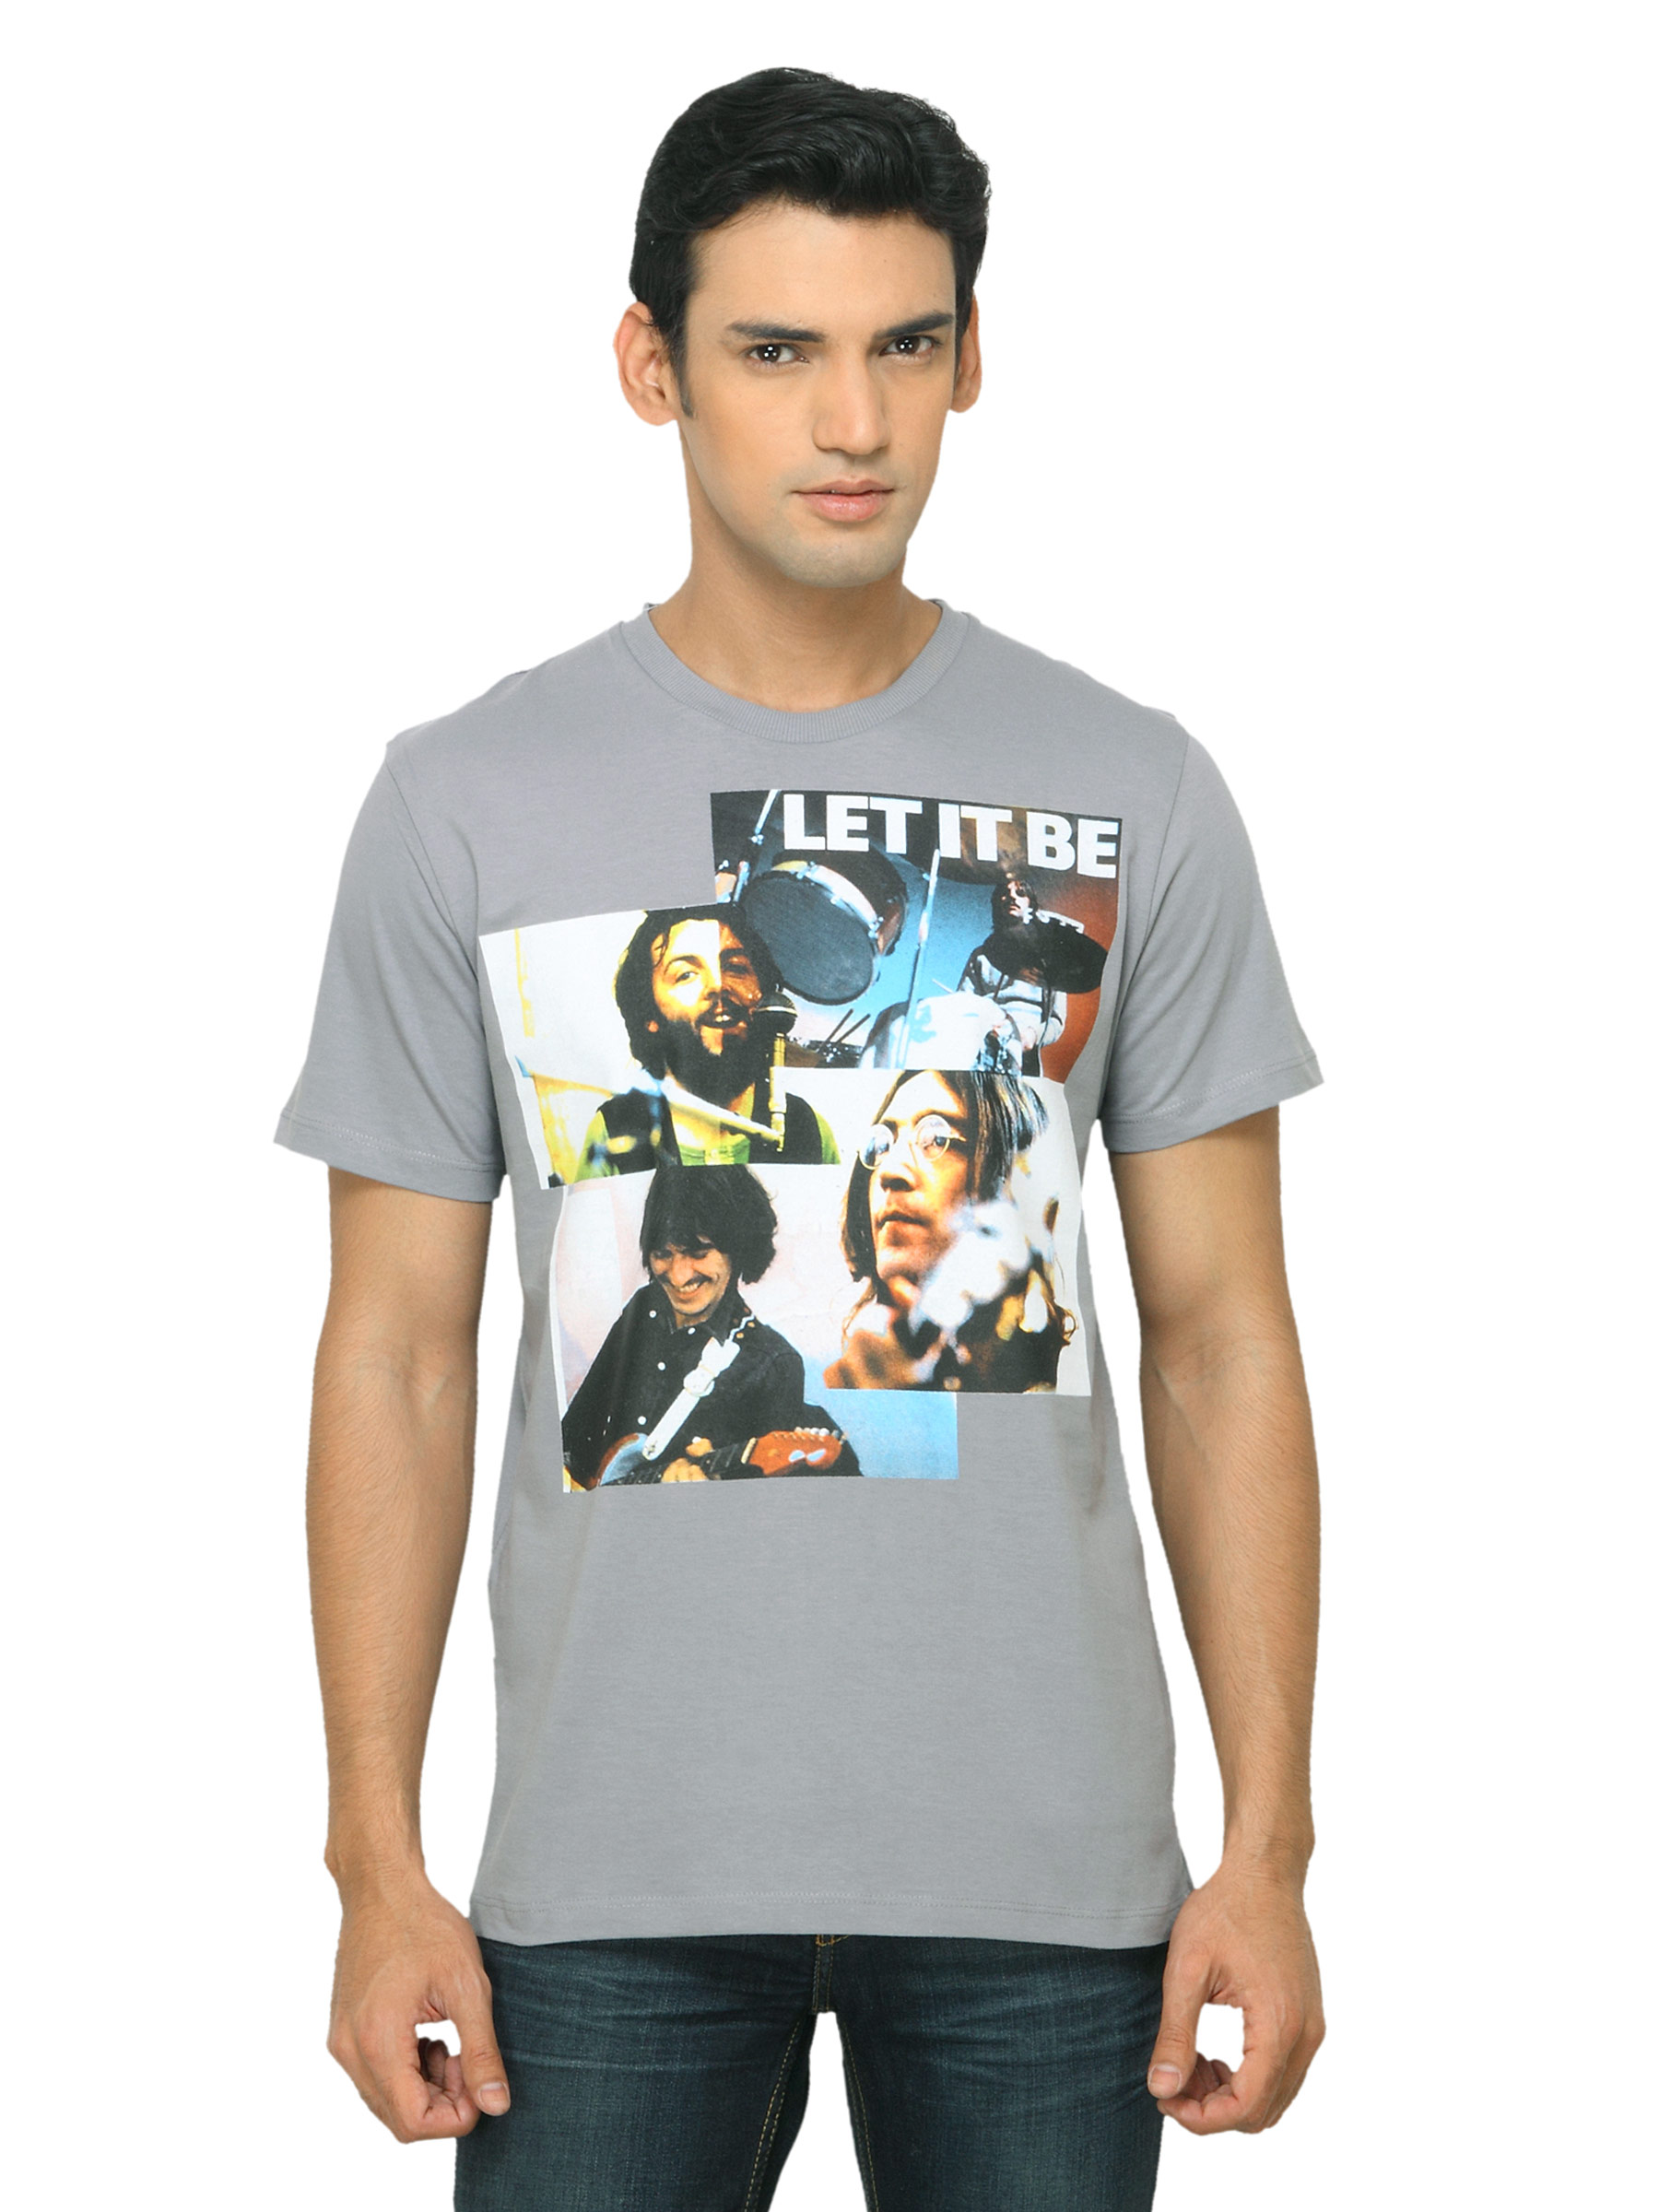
Music Men Printed Grey T-shirt
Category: Apparel / Topwear / Tshirts
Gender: Men
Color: Grey
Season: Spring 2013
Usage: Casual